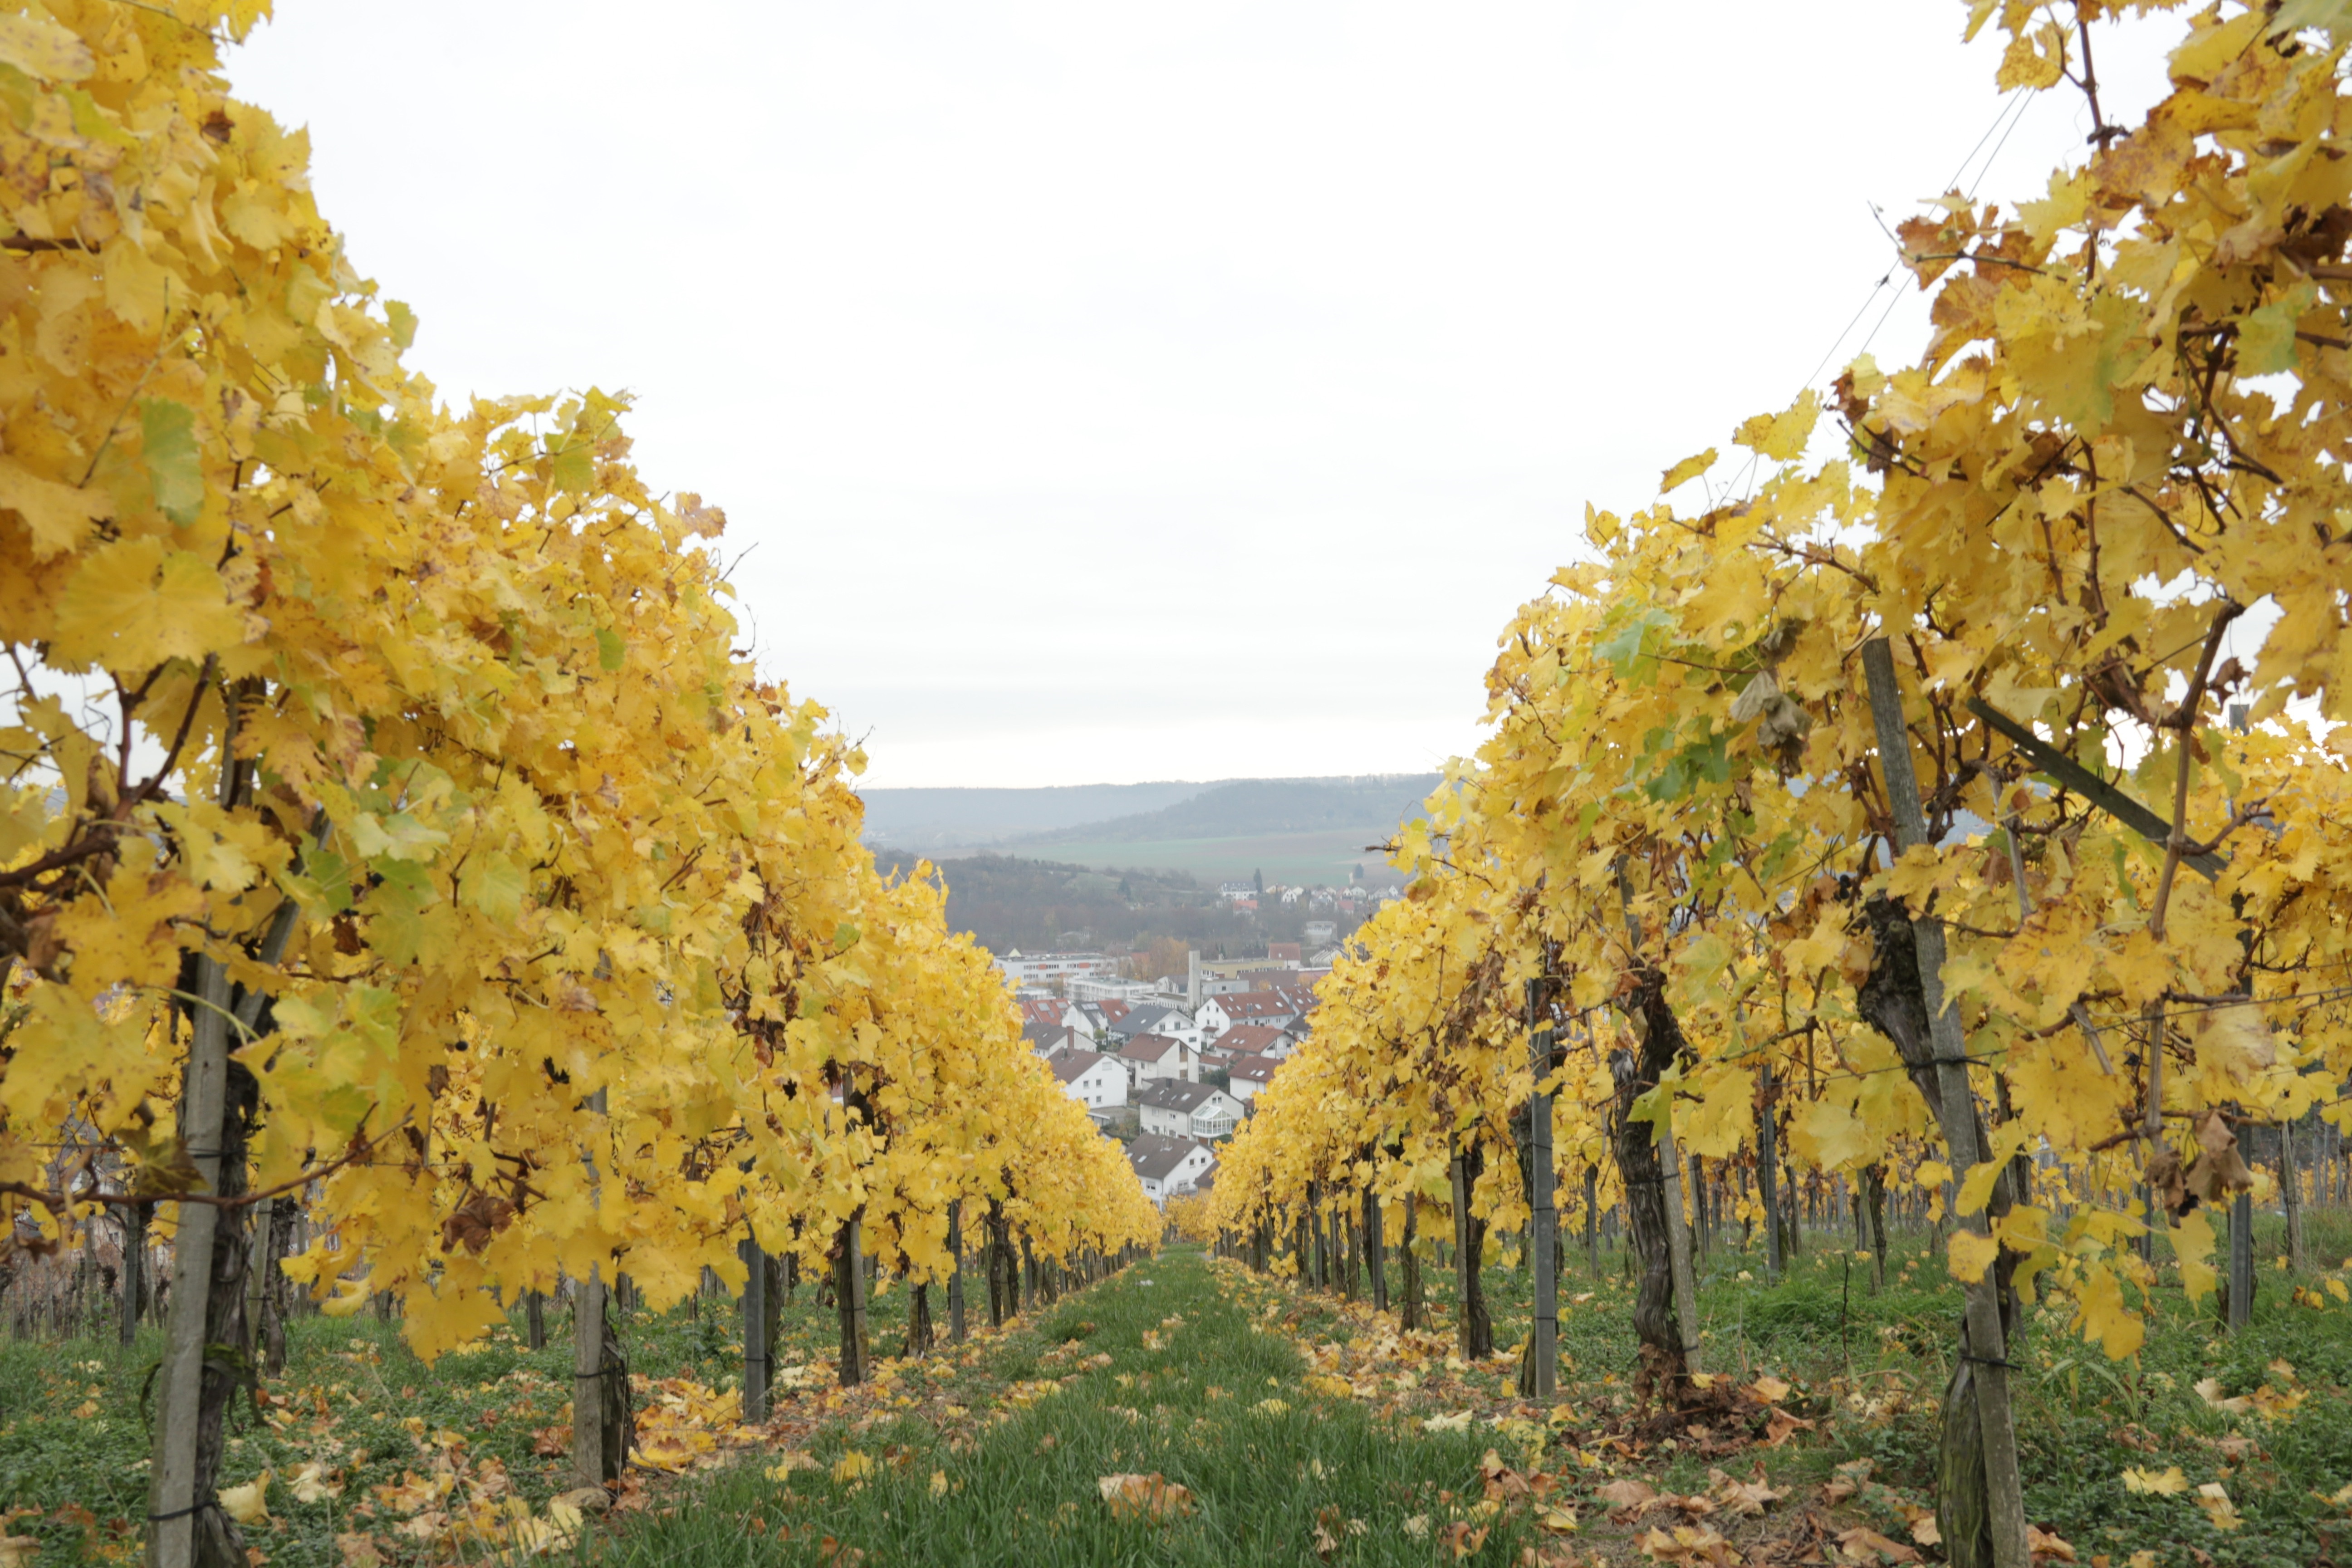
tree, blossom, plant, vineyard, wine, sunlight, leaf, flower, produce, autumn, yellow, agriculture, season, shrub, grapes, flowering plant, maidenhair tree, winemaker, woody plant, land plant